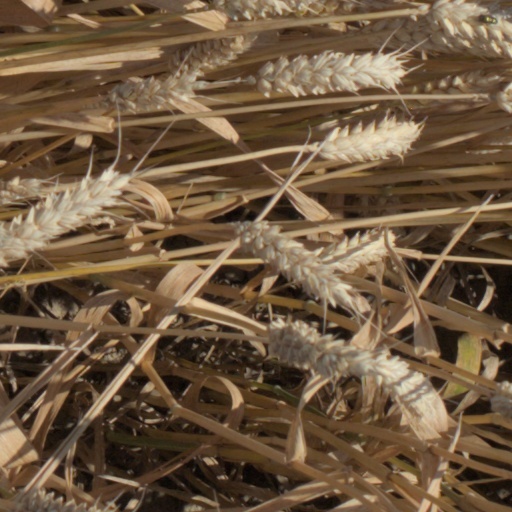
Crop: wheat